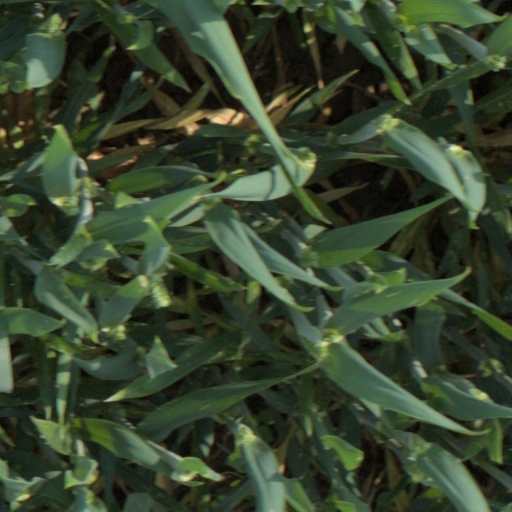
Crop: wheat